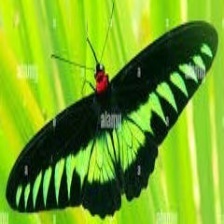
Species: BROOKES BIRDWING